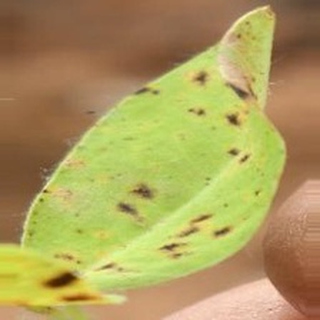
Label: groundnut_late_leaf_spot